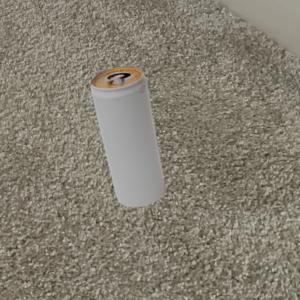
Label: cans